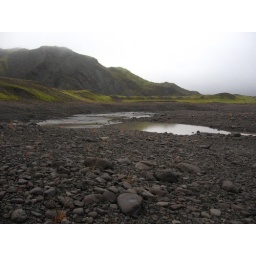
Once upon a time a river drained through here, but now the glacier's retreated so far the water goes another way.